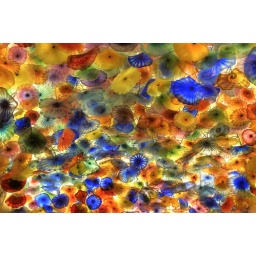
triple exposure HDR of a section of the ceiling in the bellagio in las vegas. hundreds of glass plates hung from the ceiling